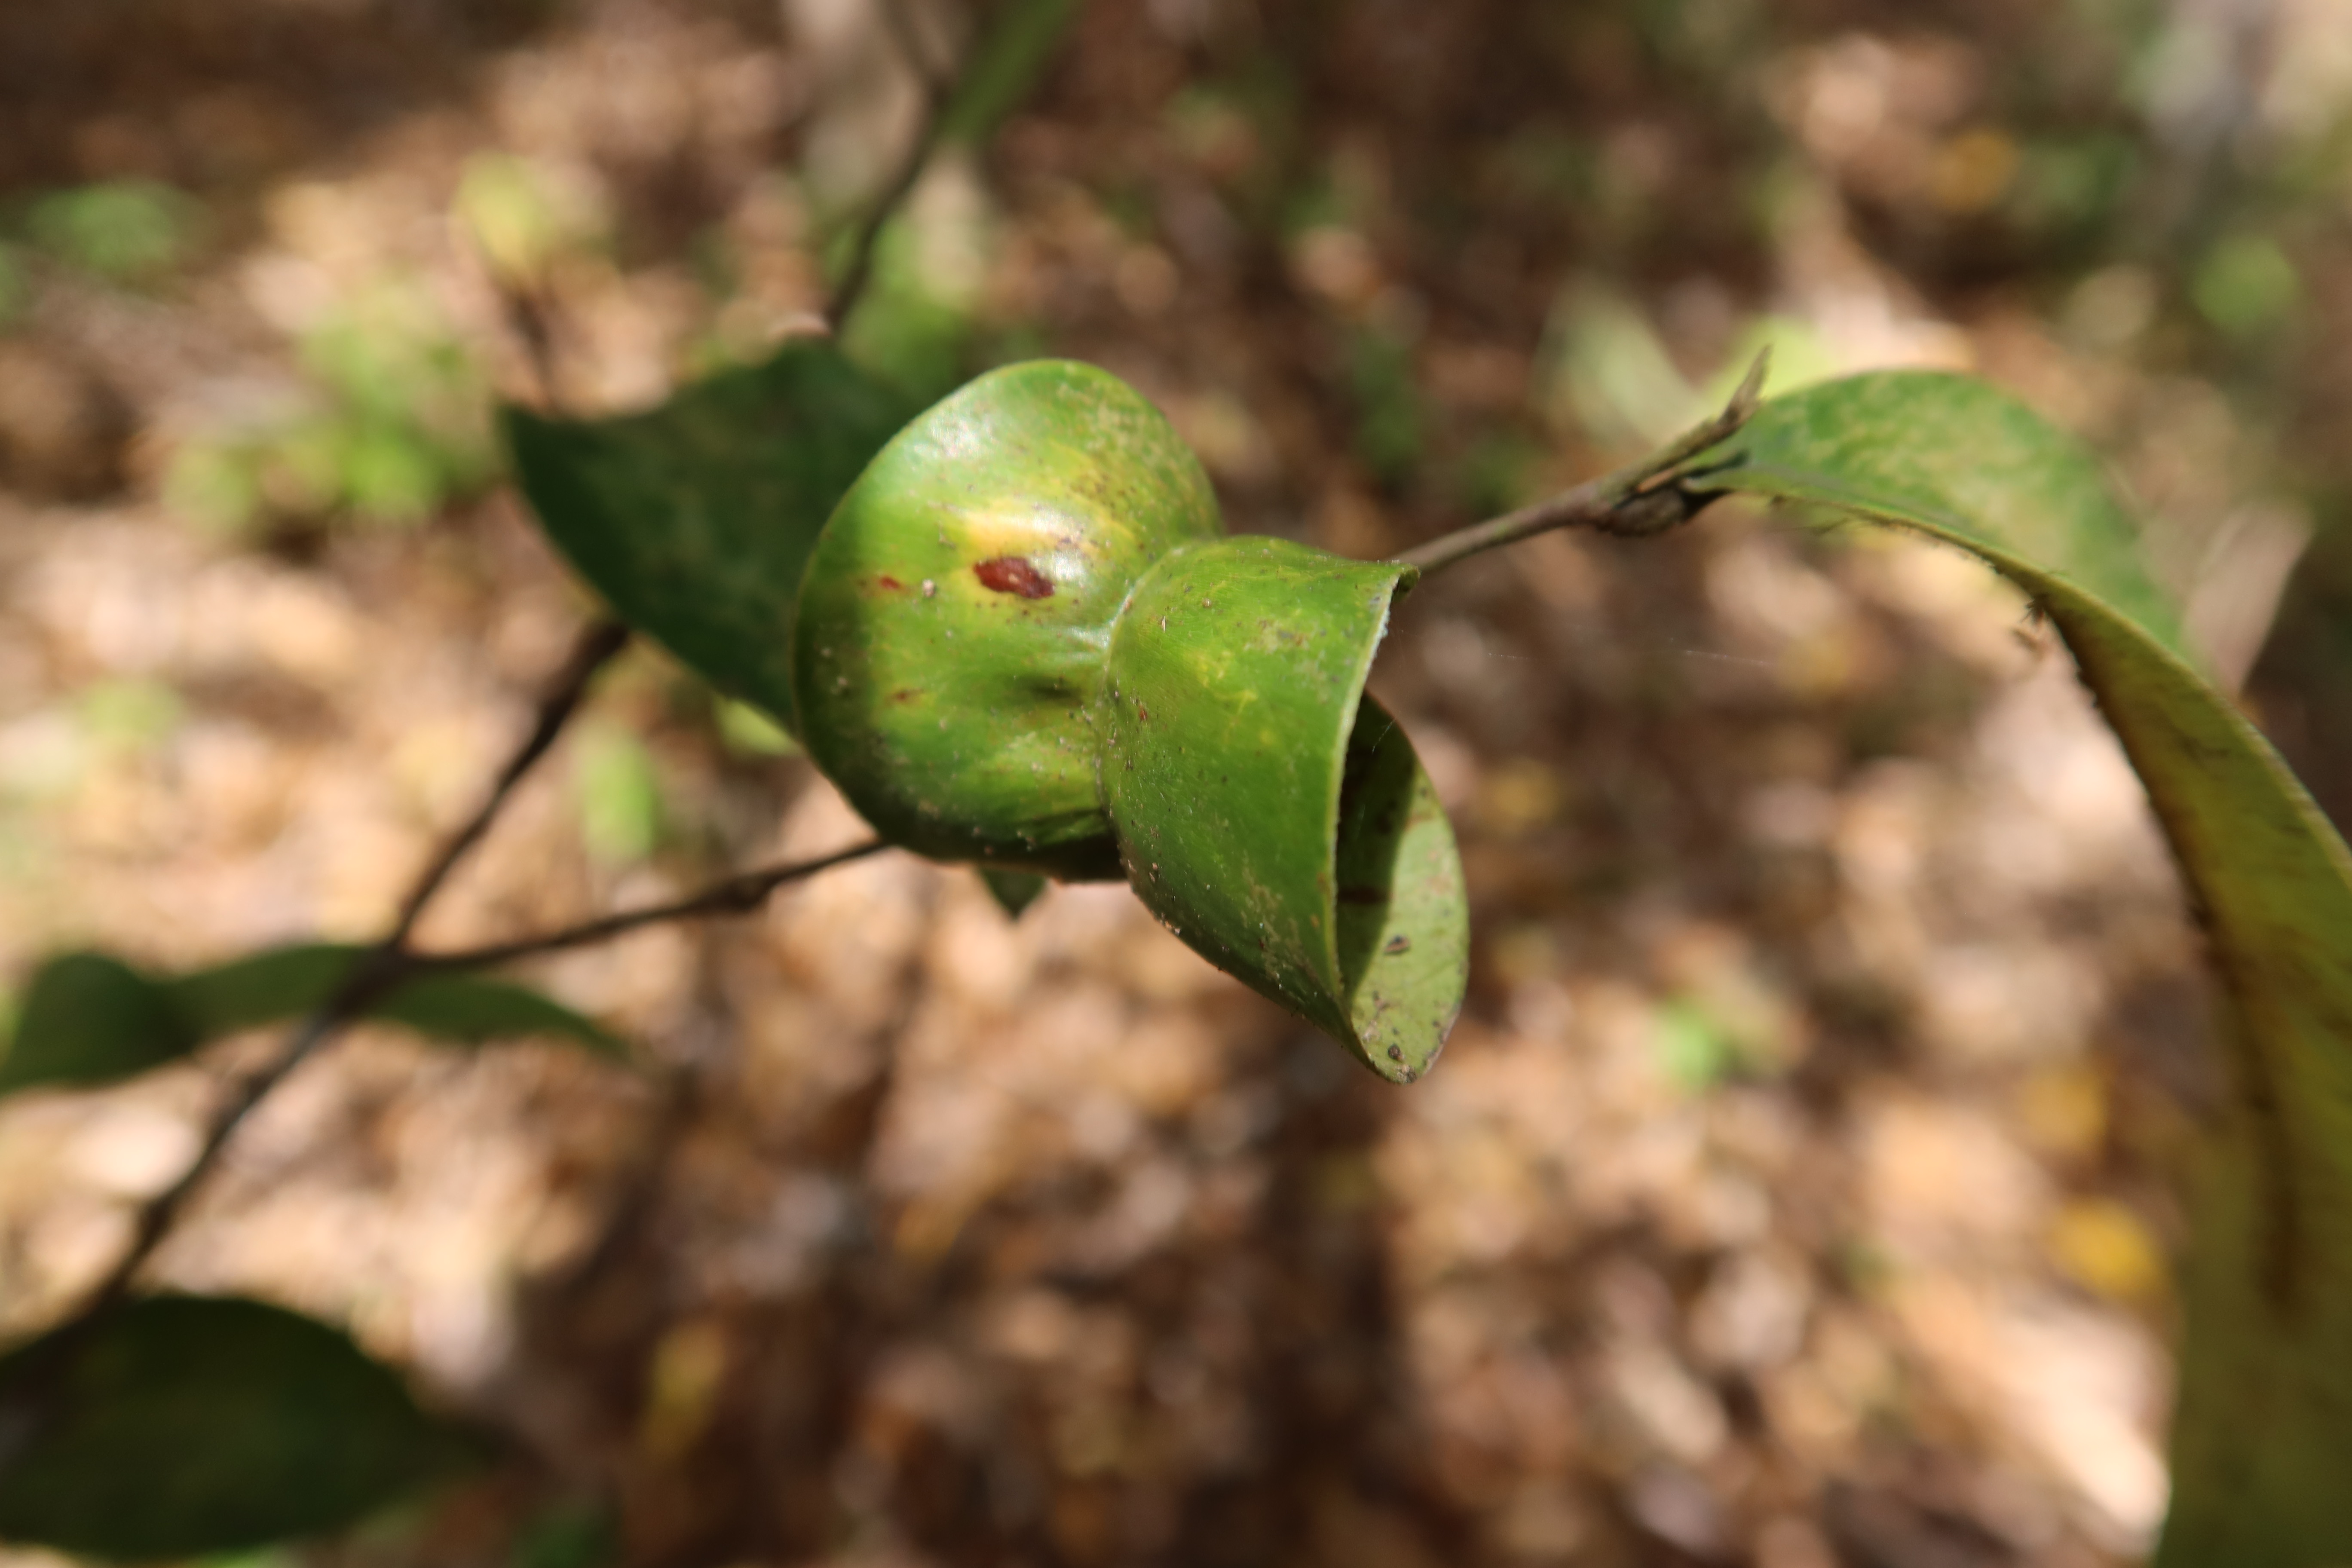
Label: Downy mildew